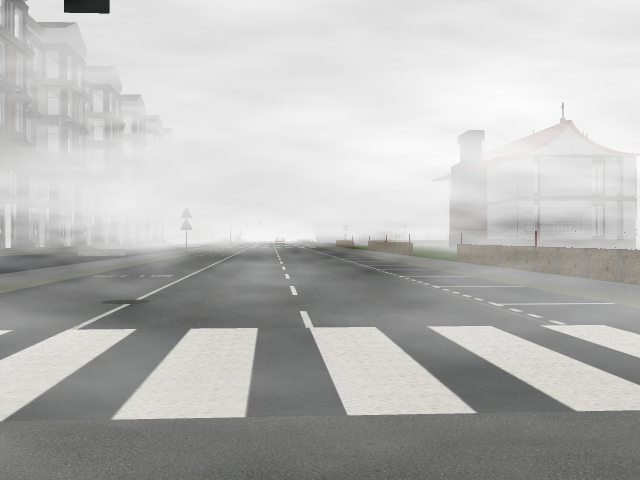
Weather: foggy or hazy